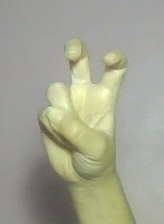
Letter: toot